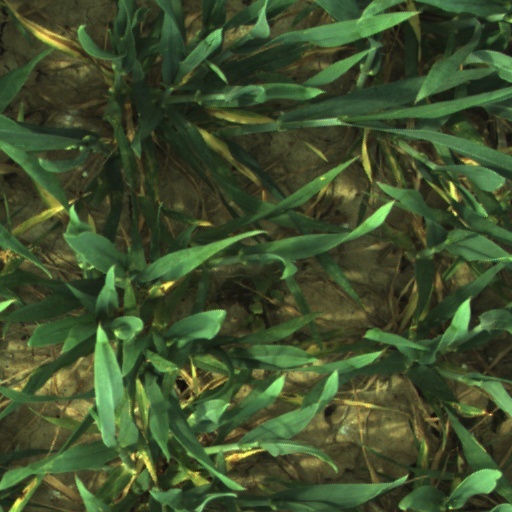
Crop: wheat